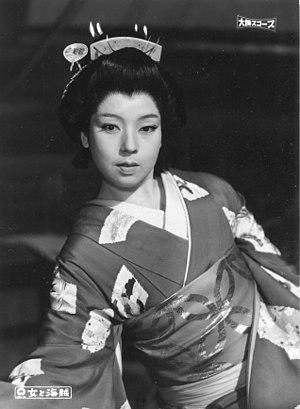
Machiko Kyō, née le 25 mars 1924 à Osaka et morte le 12 mai 2019 à Tokyo, est une actrice japonaise. Son vrai nom est Motoko Yano.
Daisuke Itō, né le 12 octobre 1898 et mort le 19 juillet 1981, est un réalisateur et scénariste japonais qui a joué un rôle déterminant dans le développement des formes modernes jidai-geki et chanbara du cinéma japonais.